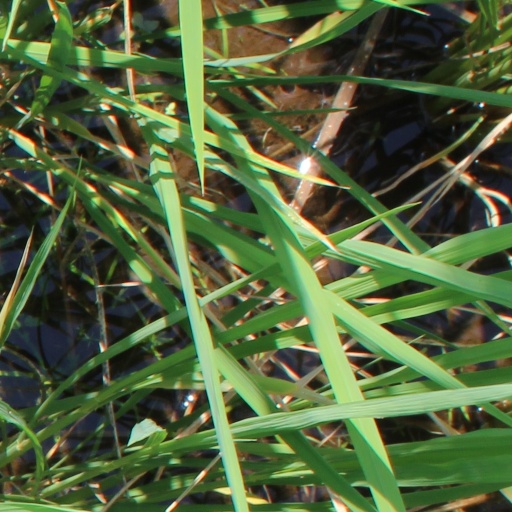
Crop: rice